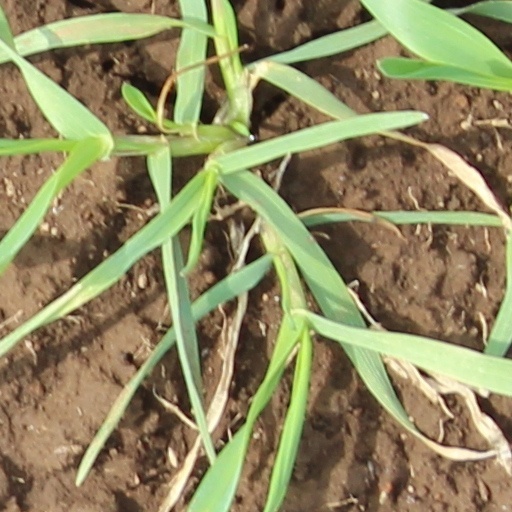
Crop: wheat